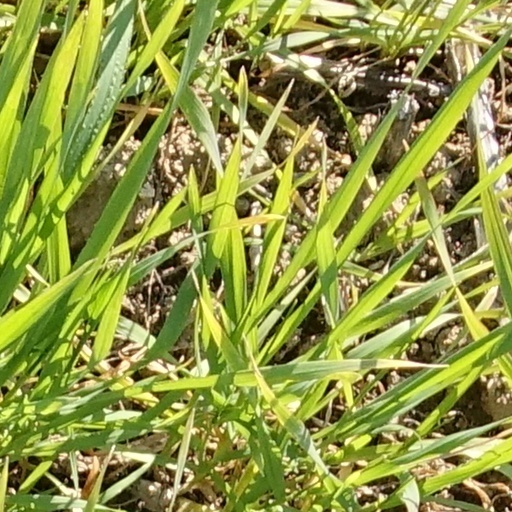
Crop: wheat